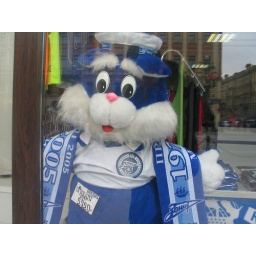
a mascot for russian sportsmen or -women, standing in the shop window